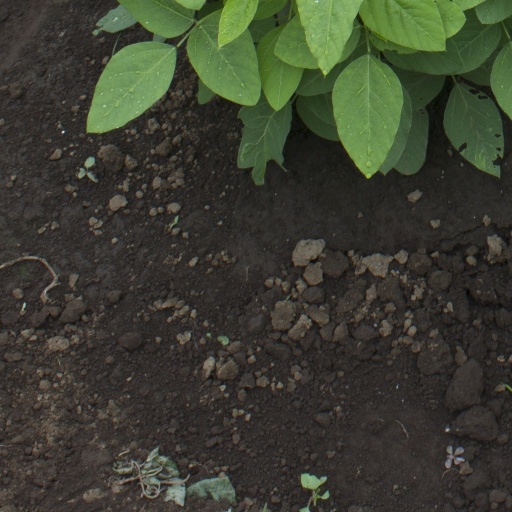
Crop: soybean